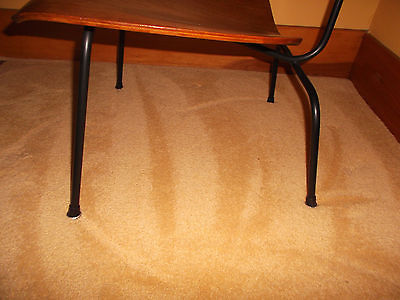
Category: chair